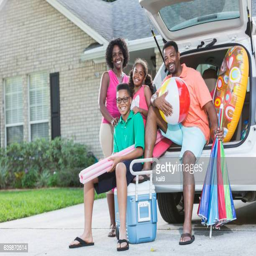
family packing car for trip to the beach or pool